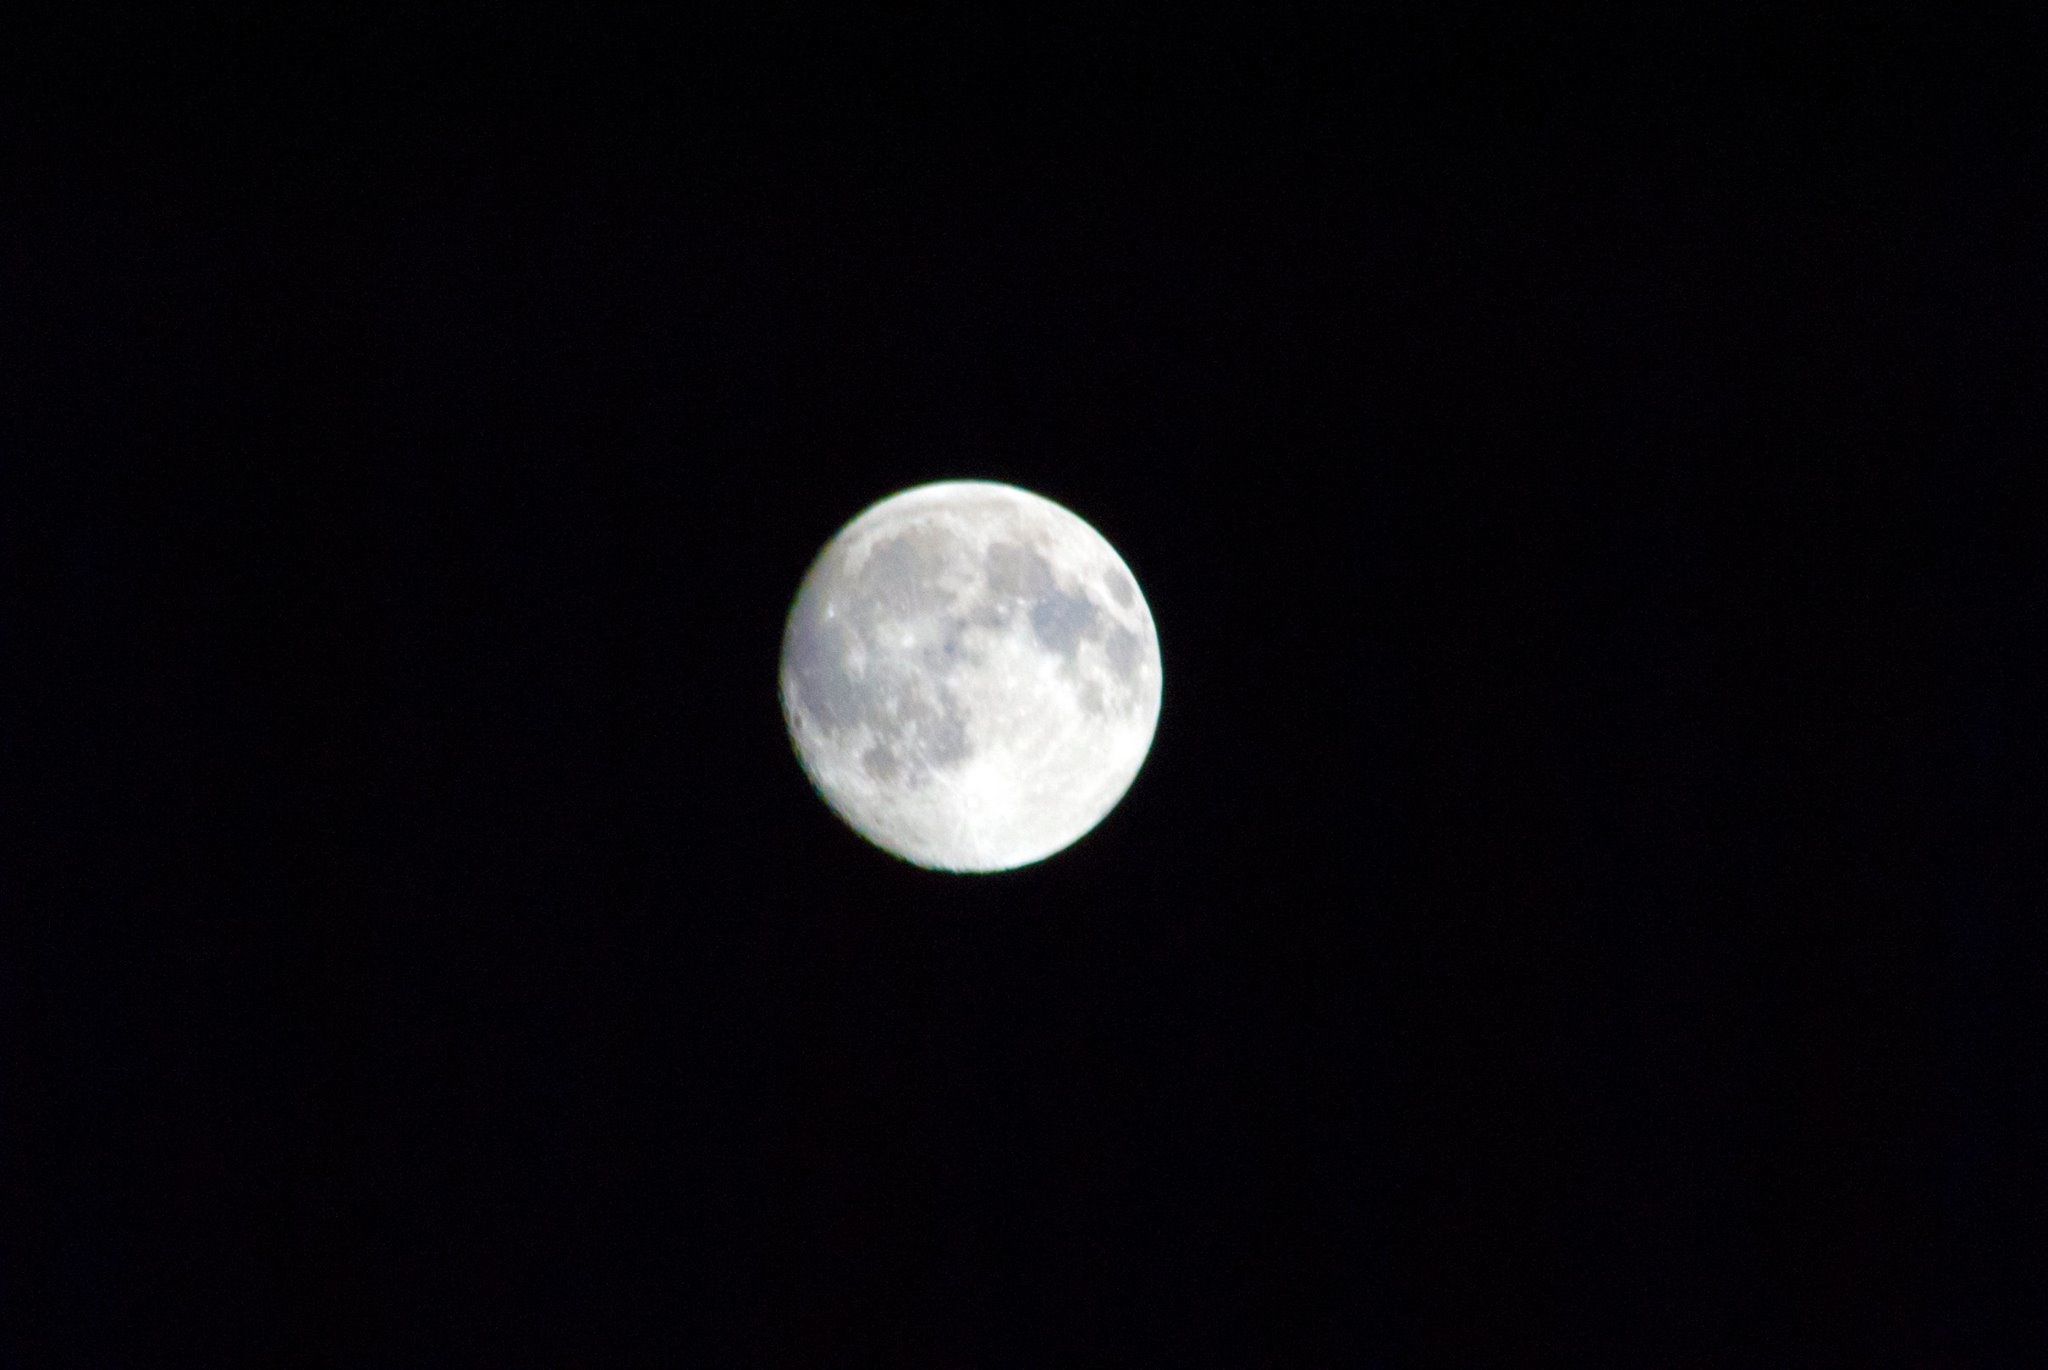
atmosphere, moon, full moon, event, astronomical object, celestial event